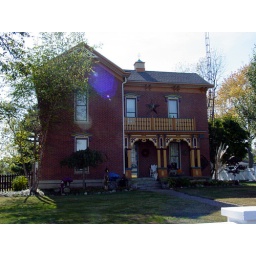
This house is for sale. The paper in the box out front says it is 179 years old.